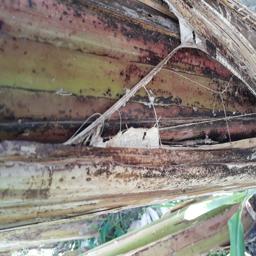
Label: PSEUDOSTEM WEEVIL